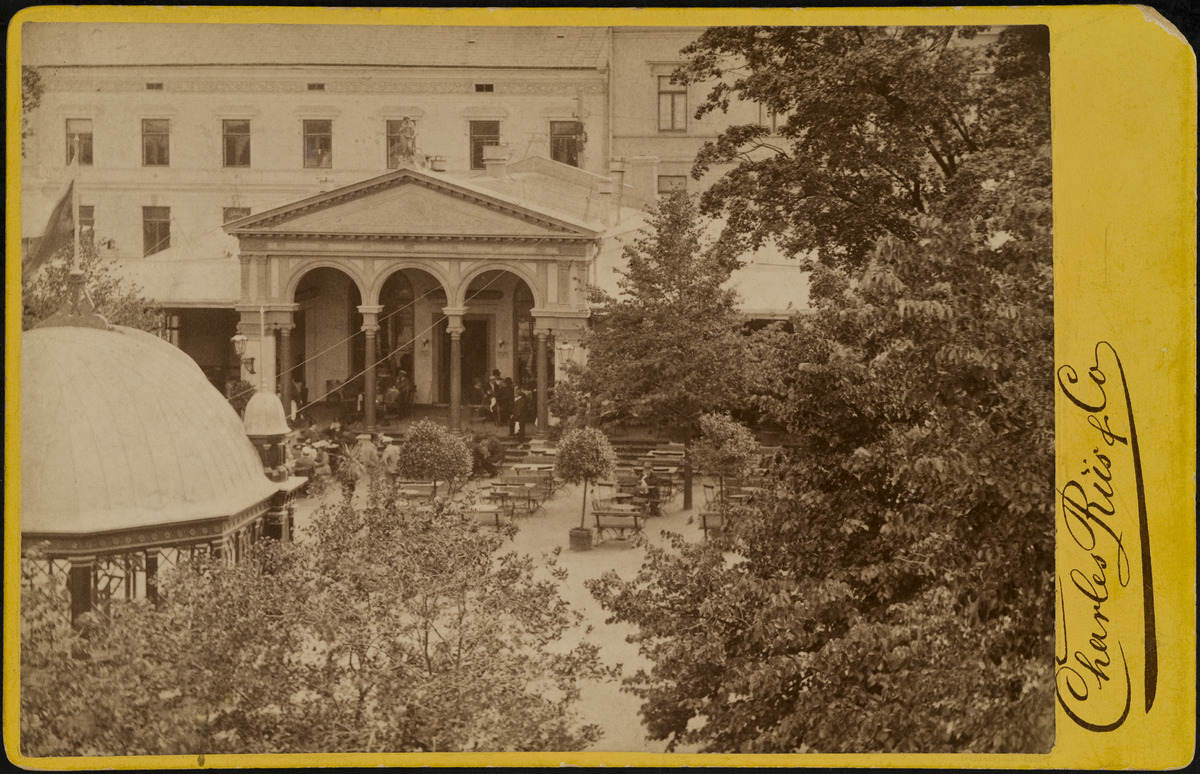
Näkymä Ravintola Kappelin edustalle, Kappeliesplanadi
sisällön kuvaus: Näkymä Ravintola Kappelin edustalle, Kappeliesplanadi. mustavalkoinen
Kuvaaja: Riis, Charles, valokuvaaja
Ajankohta: kuvausaika 1880 -luku
Paikka: Suomi, Uusimaa, Helsinki, Kaartinkaupunki Helsinki, Kappeliesplanadi
Aiheet: ravintolat, puistot, puut, tiilirakennukset